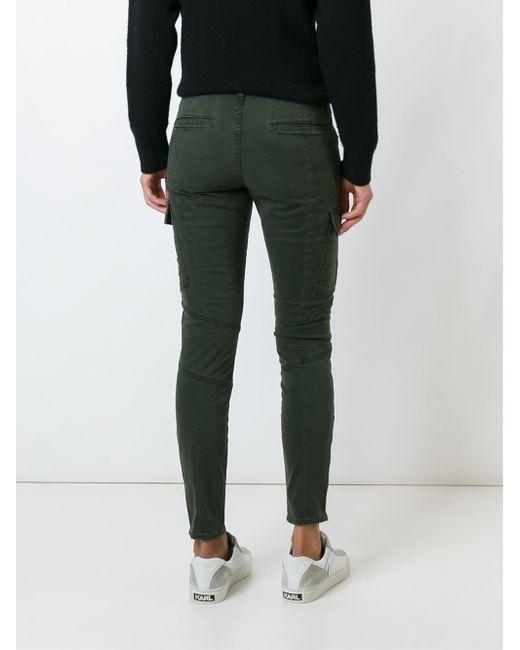
Olivgrüne Hose, Jeansstoff, mit großen Seitentaschen, Gesäßtaschen im maskulinen Stil, Freizeit- und Sportmode, ideal für informelle Veranstaltungen